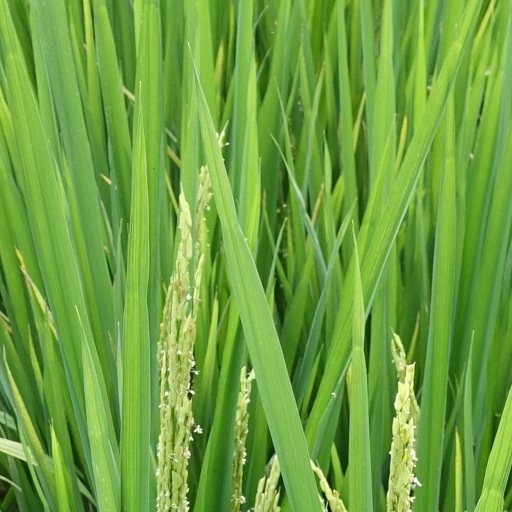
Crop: rice